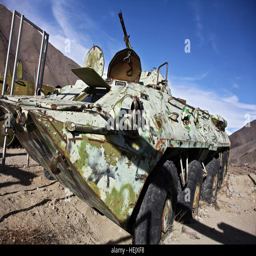
tanks are on display outside memorial site in the province